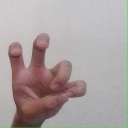
अक्षर: छ